Arlene Raven

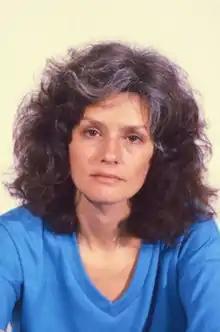

Arlene Raven (Arlene Rubin: July 12, 1944, Baltimore, Maryland – August 1, 2006, Brooklyn, New York) was a feminist art historian, author, critic, educator, and curator. Raven was a co-founder of numerous feminist art organizations in Los Angeles in the 1970s.